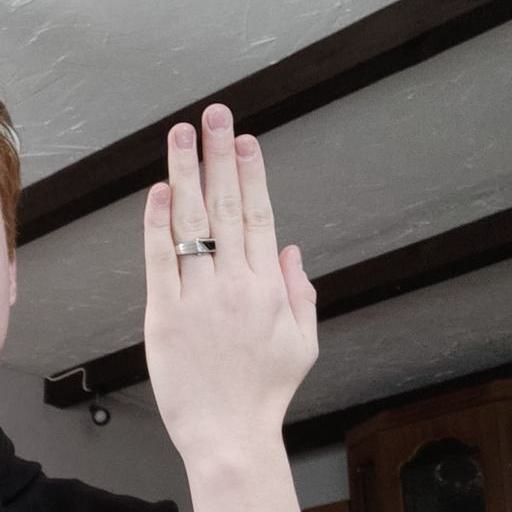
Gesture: stop_inverted